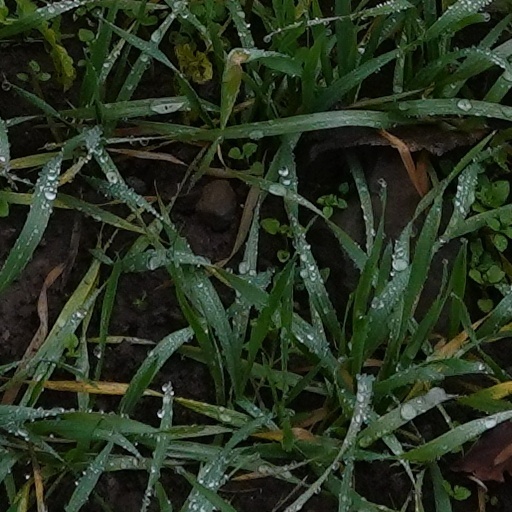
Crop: wheat